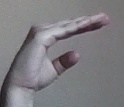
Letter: jeem